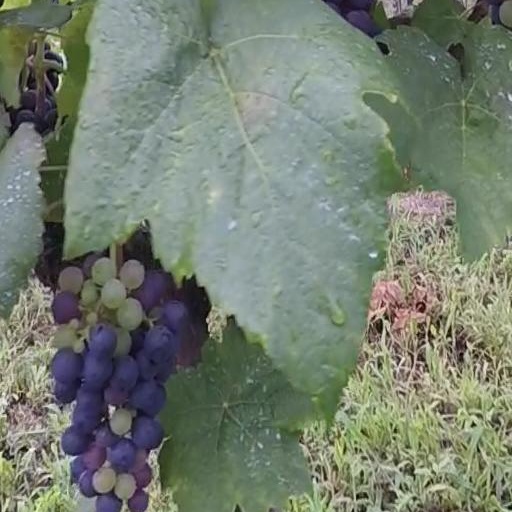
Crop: grape